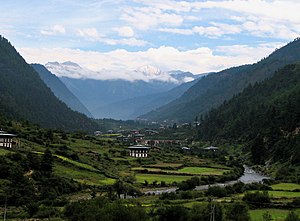
Bhutan / Økonomi
Fra Haadalen, september 2006
Bhutan, officielt Kongeriget Bhutan, er en indlandsstat i Himalaya beliggende mellem Indien og Kina. Indtil 1961 blev landet lukket for tilrejsende, og således kontrolleres turismen. Landet er det eneste, hvor mahayanabuddhisme er statsreligionen, og myndighederne lægger stor vægt på at stimulere traditioner så som brug af nationale klædedragter.